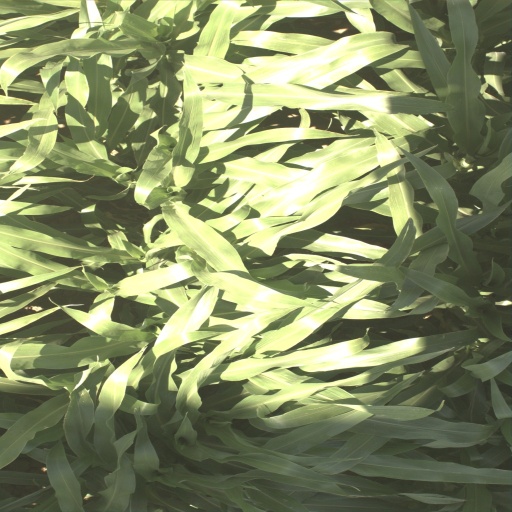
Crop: sorghum